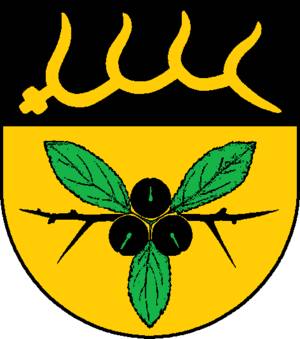
Kröppelshagen-Fahrendorf est une commune allemande du Schleswig-Holstein, située dans le sud-ouest de l'arrondissement du duché de Lauenbourg, à quelques kilomètres au nord-ouest de la ville de Geesthacht, près de Hambourg. Kröppelshagen-Fahrendorf est l'une des dix communes de l'Amt Hohe Elbgeest dont le siège est à Dassendorf.